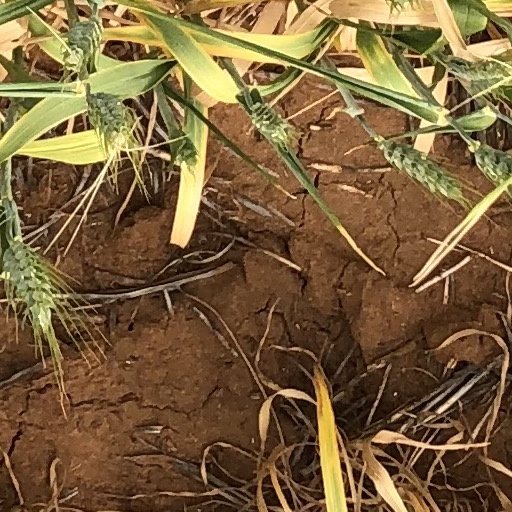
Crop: wheat